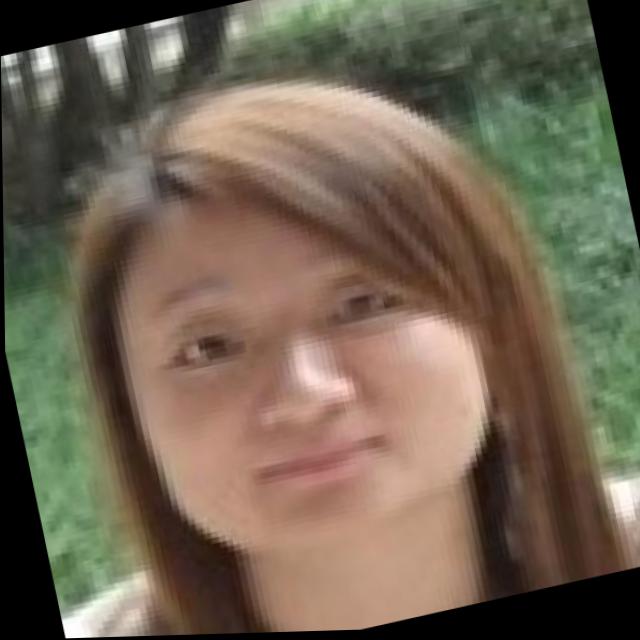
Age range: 21-44